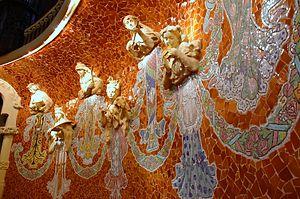
Le modernisme catalan est un mouvement artistique d'origine catalane inscrit dans la tendance de l'Art nouveau en Europe et dans la continuité de la renaissance catalane.
Eusebi Arnau i Mascort fut un sculpteur catalan dont l’œuvre se concentra particulièrement sur la sculpture appliquée à l'architecture, à la bijouterie et aux espaces funéraires. Il fut influencé par Paul Dubois, Antonin Mercié, Auguste Rodin et Constantin Meunier, et apporta à la sculpture catalane nombre des œuvres remarquables du modernisme catalan.